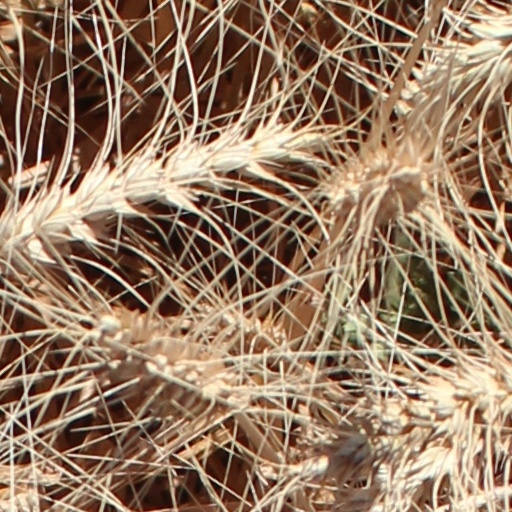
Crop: wheat